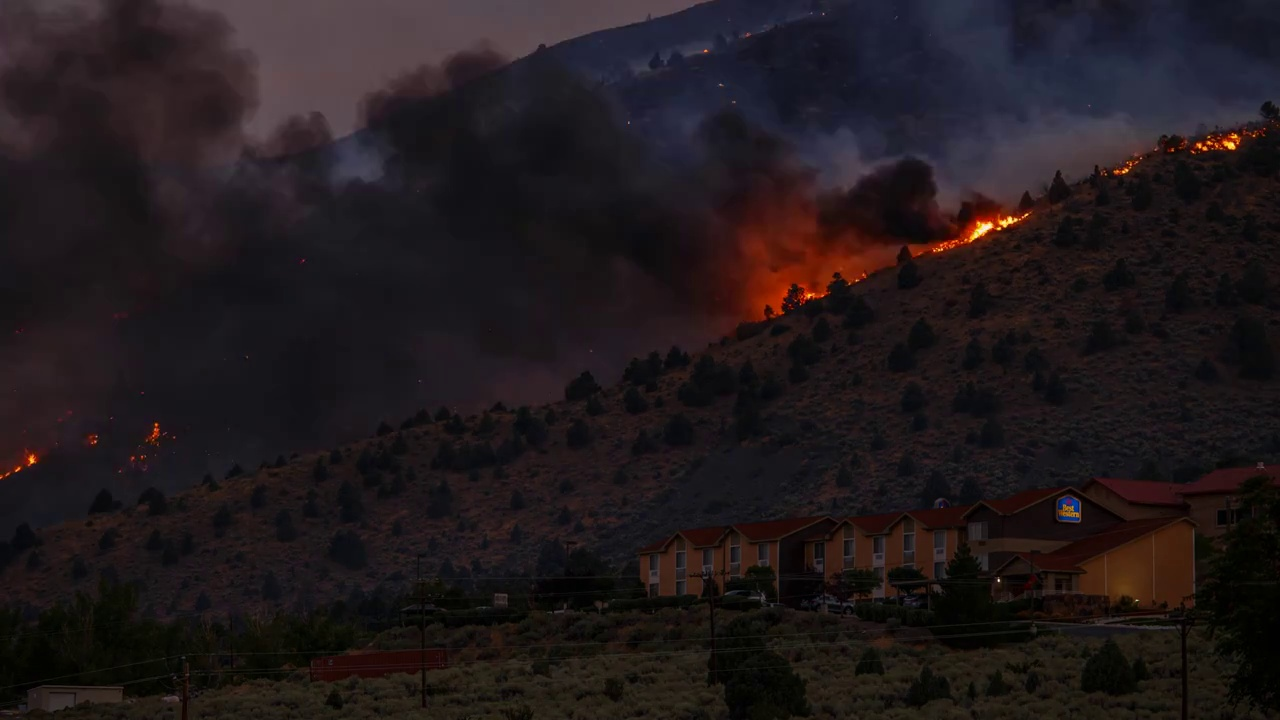
Fire: yes
Smoke: yes